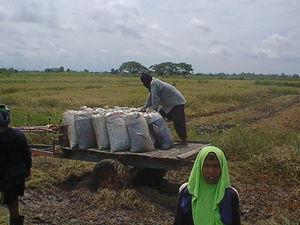
L’agriculture en Thaïlande réfère à l'agriculture pratiquée en Thaïlande. La principale culture du pays est le riz, dont la Thaïlande est l'un des principaux exportateurs mondiaux. D'autres cultures d'importances sont le poisson et autres produits de la mer, le tapioca, le caoutchouc, les céréales et le sucre. Les exportations d'aliments industriels tels le thon, l'ananas et les crevettes surgelées sont en hausse.